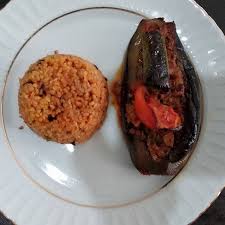
Yemek: karniyarik